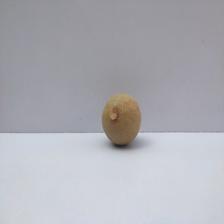
Size: Small